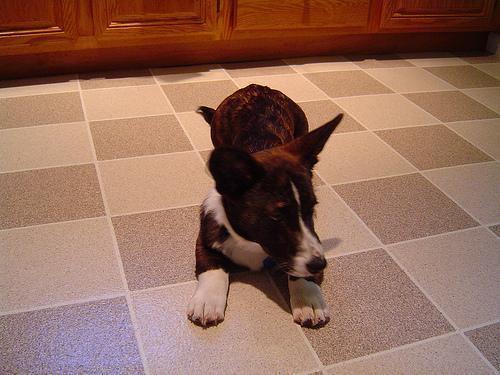
Cardigan